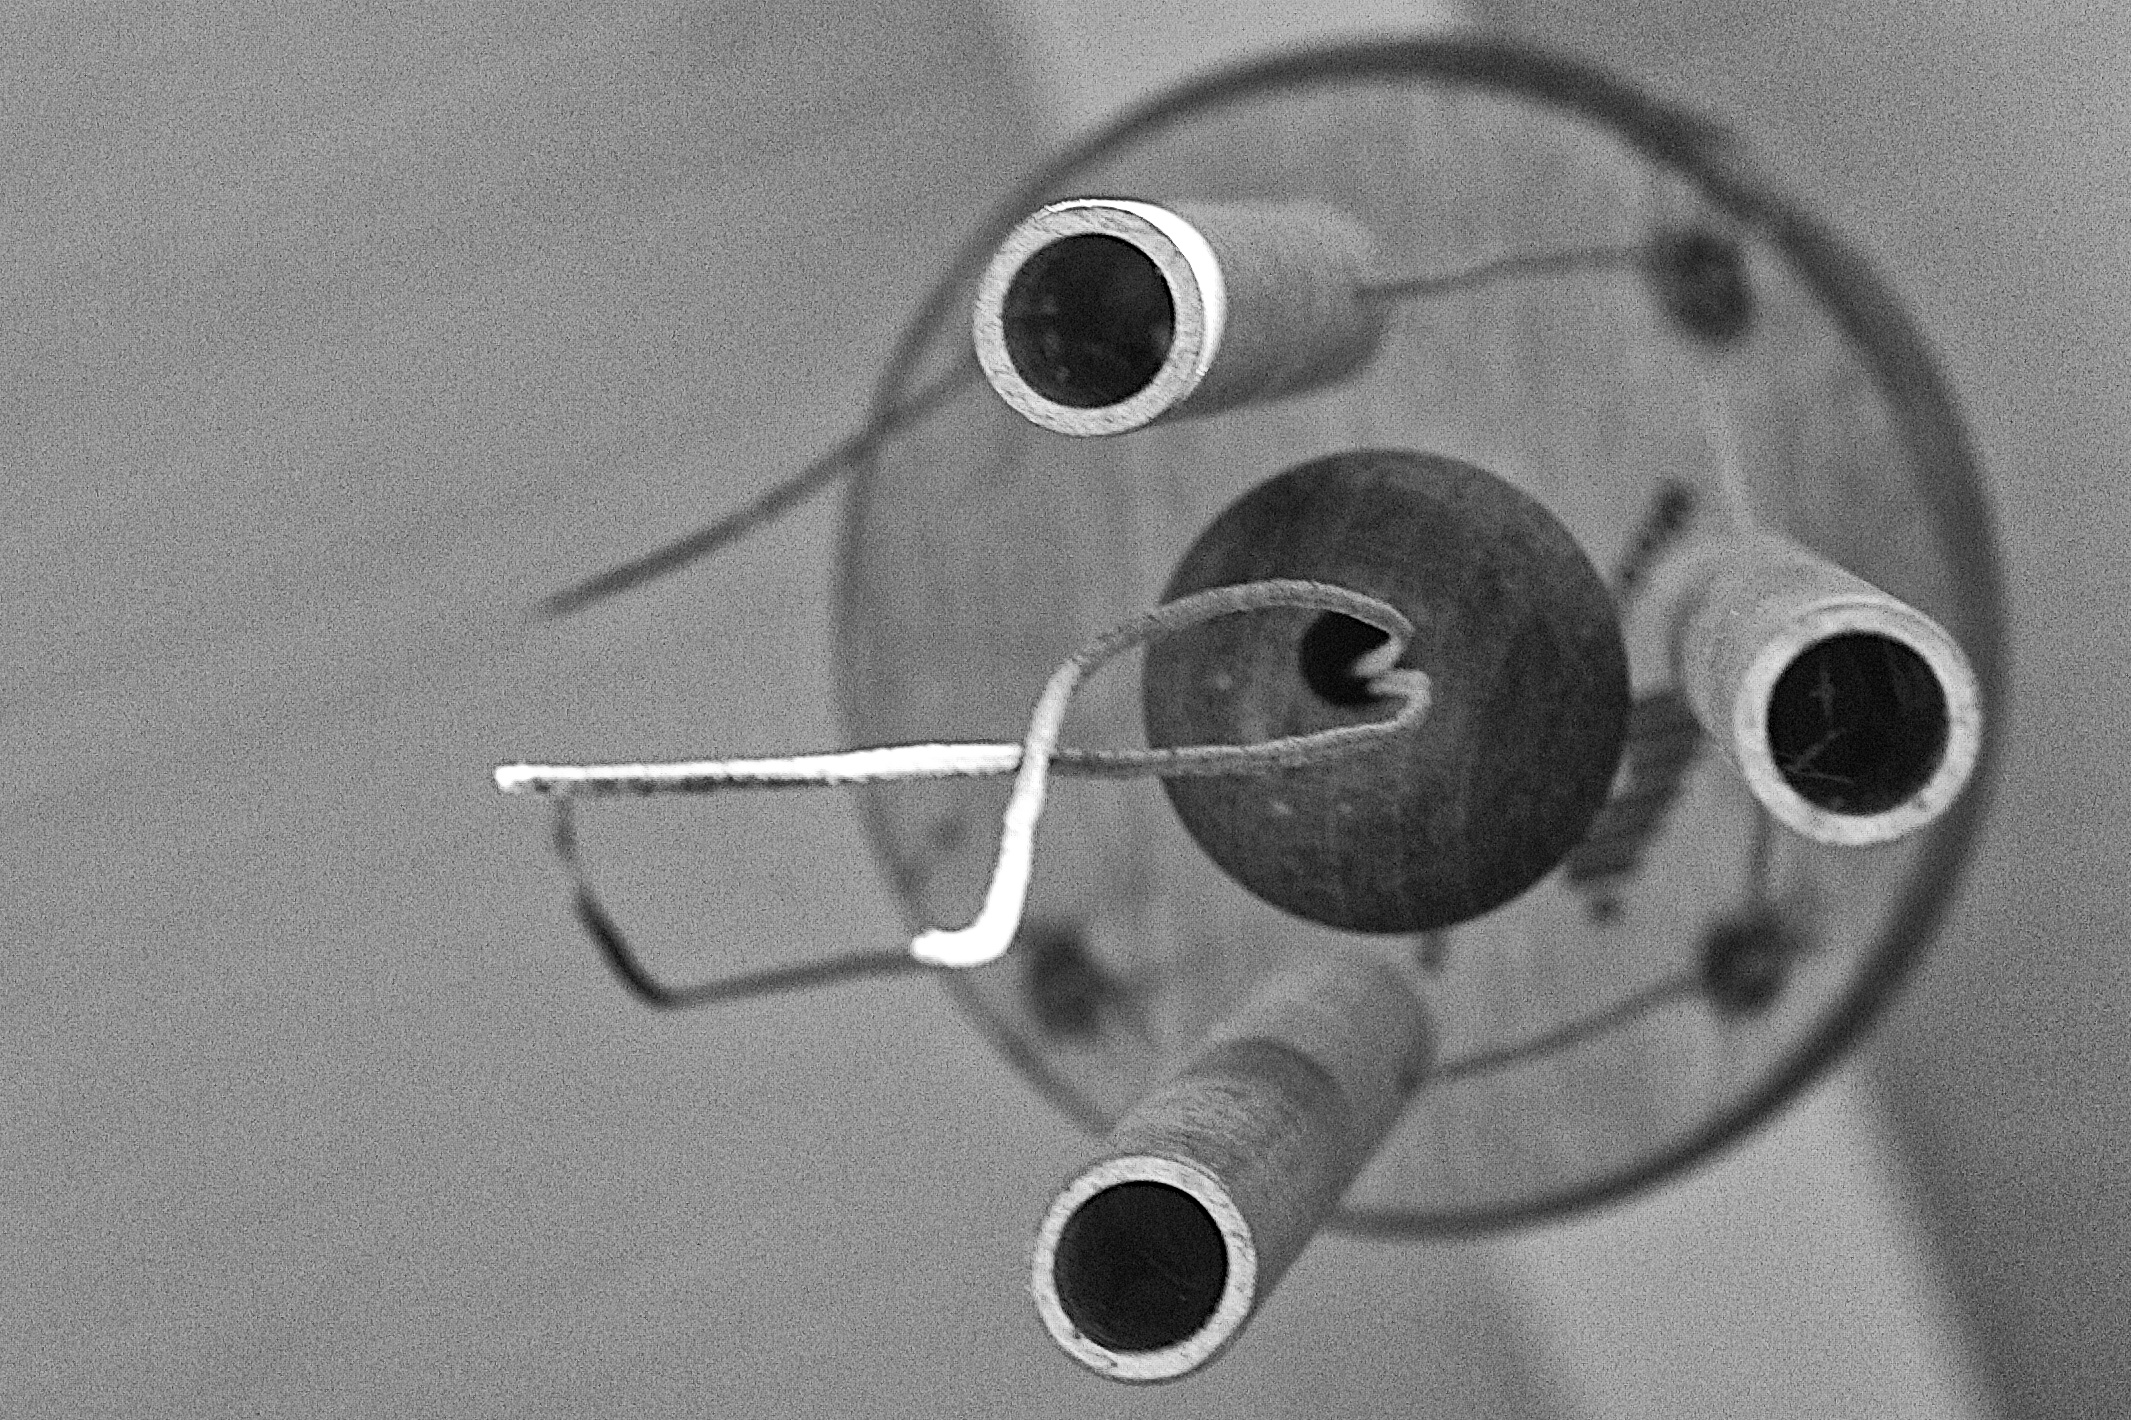
black and white, wheel, vehicle, monochrome, product, monochrome photography, aircraft engine